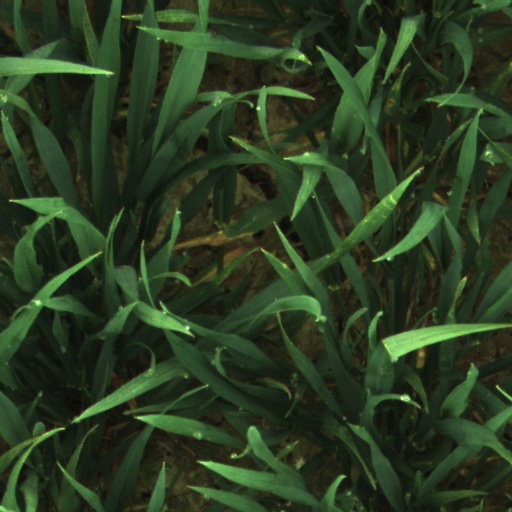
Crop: wheat